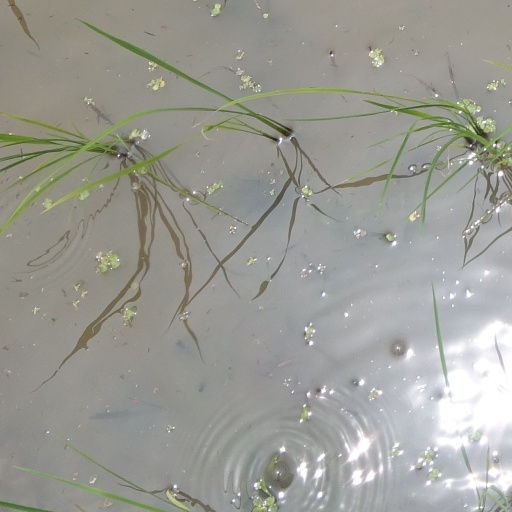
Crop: rice